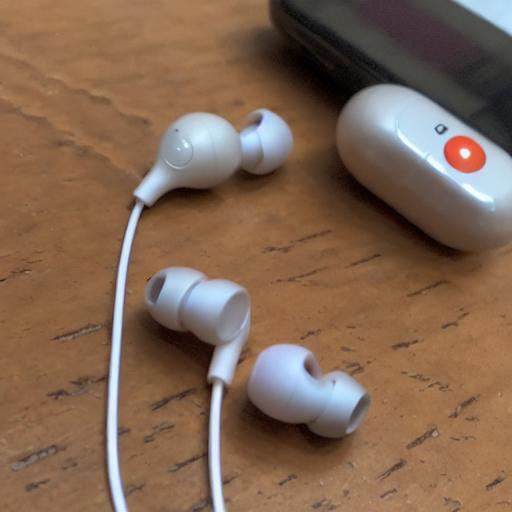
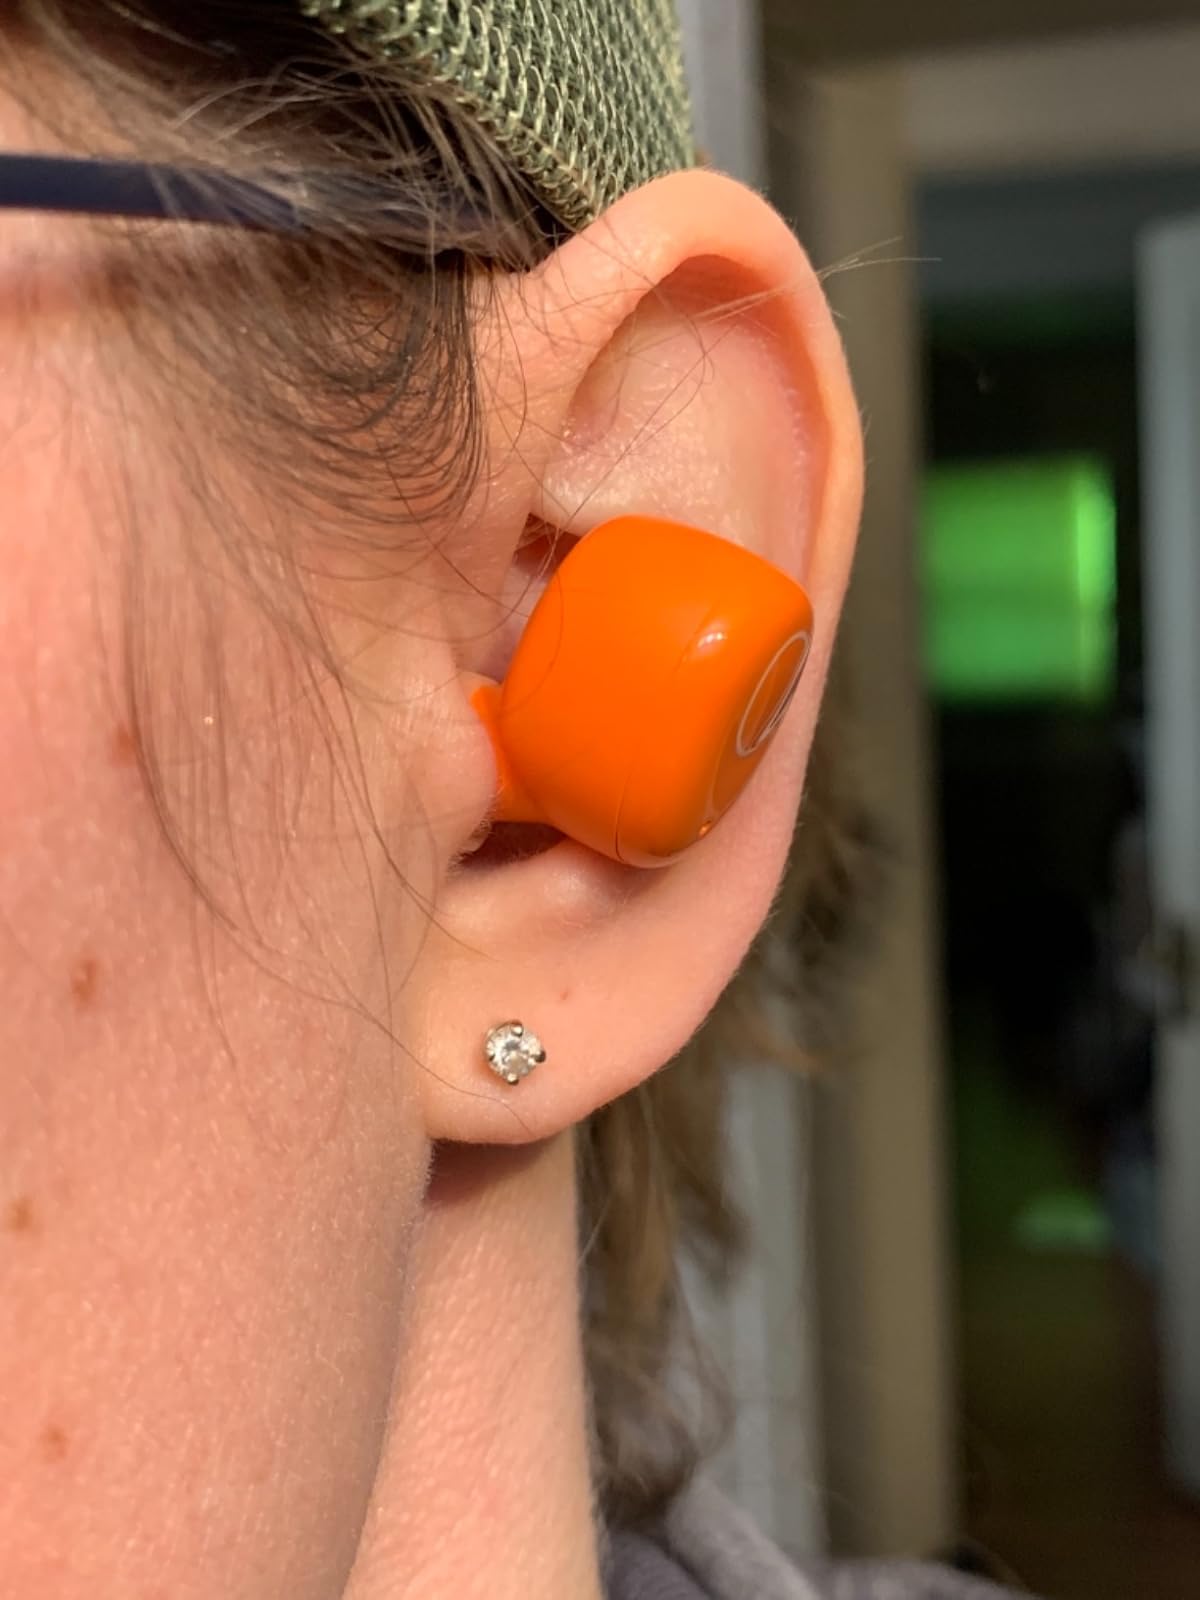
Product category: earbuds
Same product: no